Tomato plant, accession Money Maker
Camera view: vertical (180 deg); turntable rotation: 330 degrees
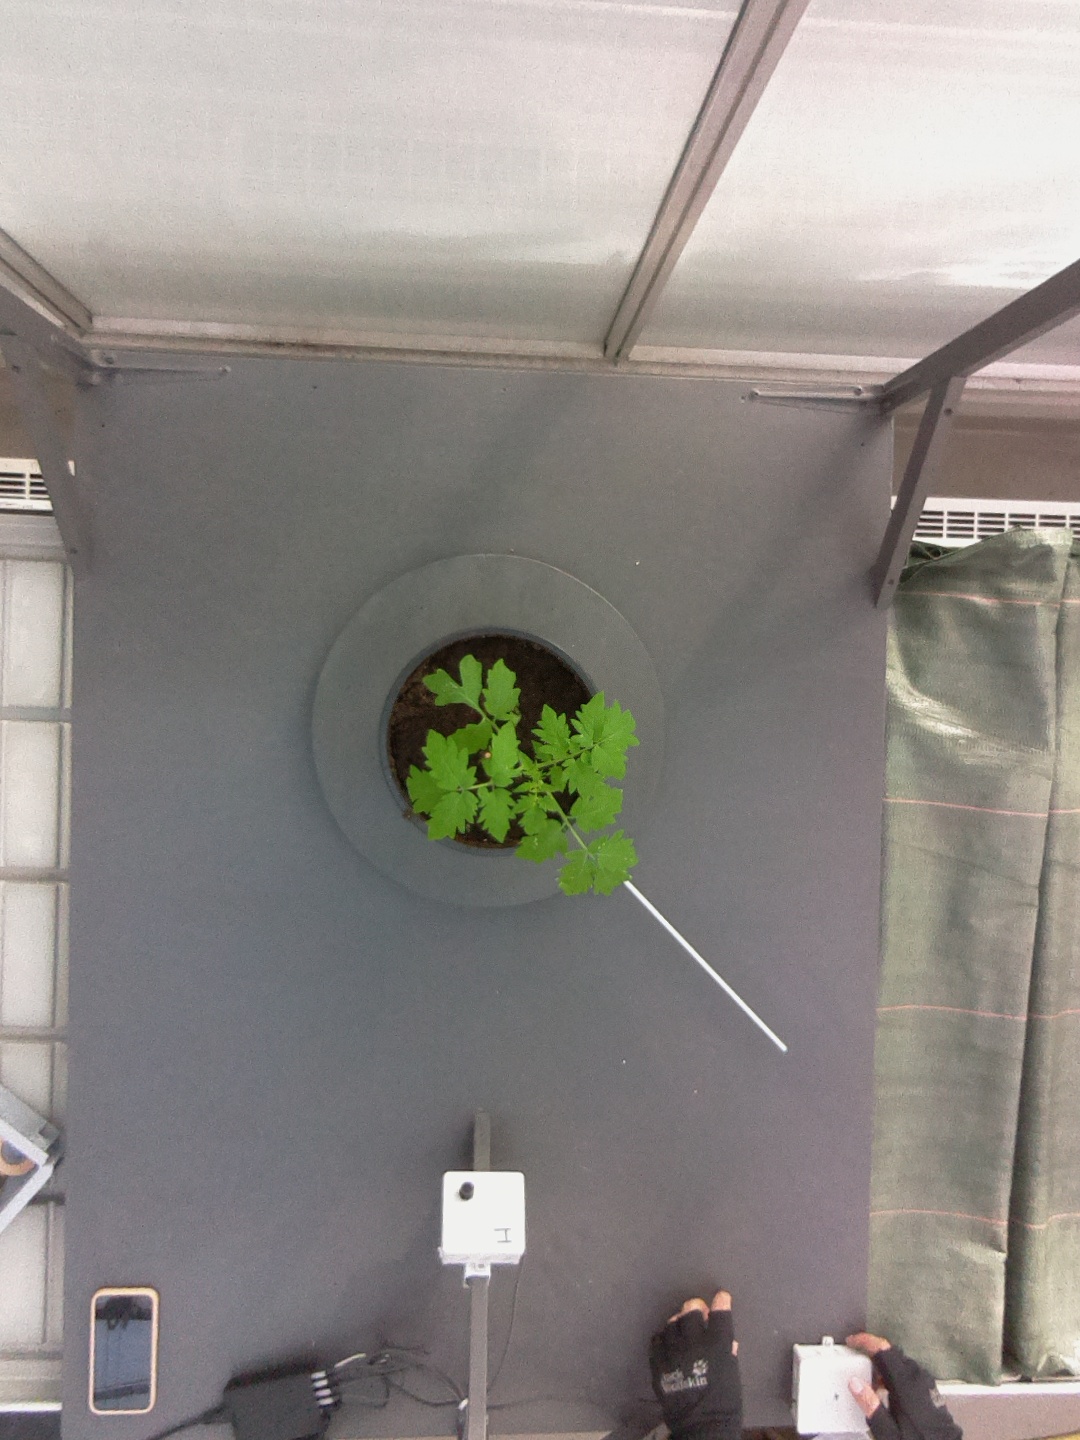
BBCH growth stage 13: 6 of true leaves visible